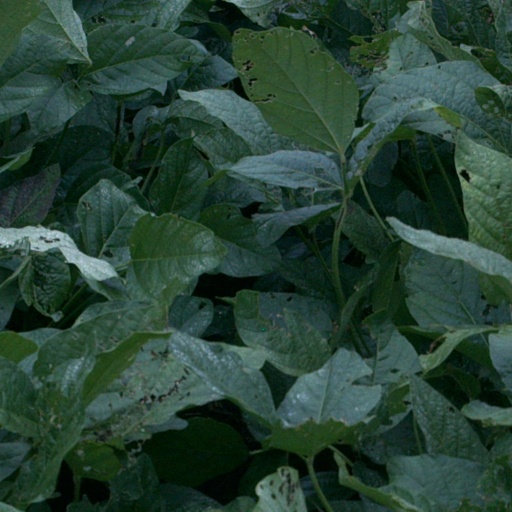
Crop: soybean